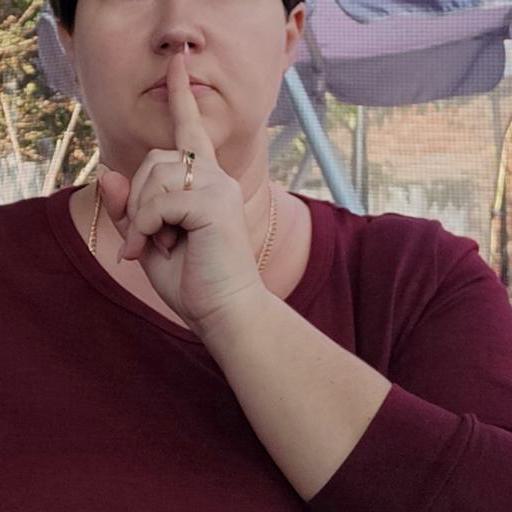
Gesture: mute